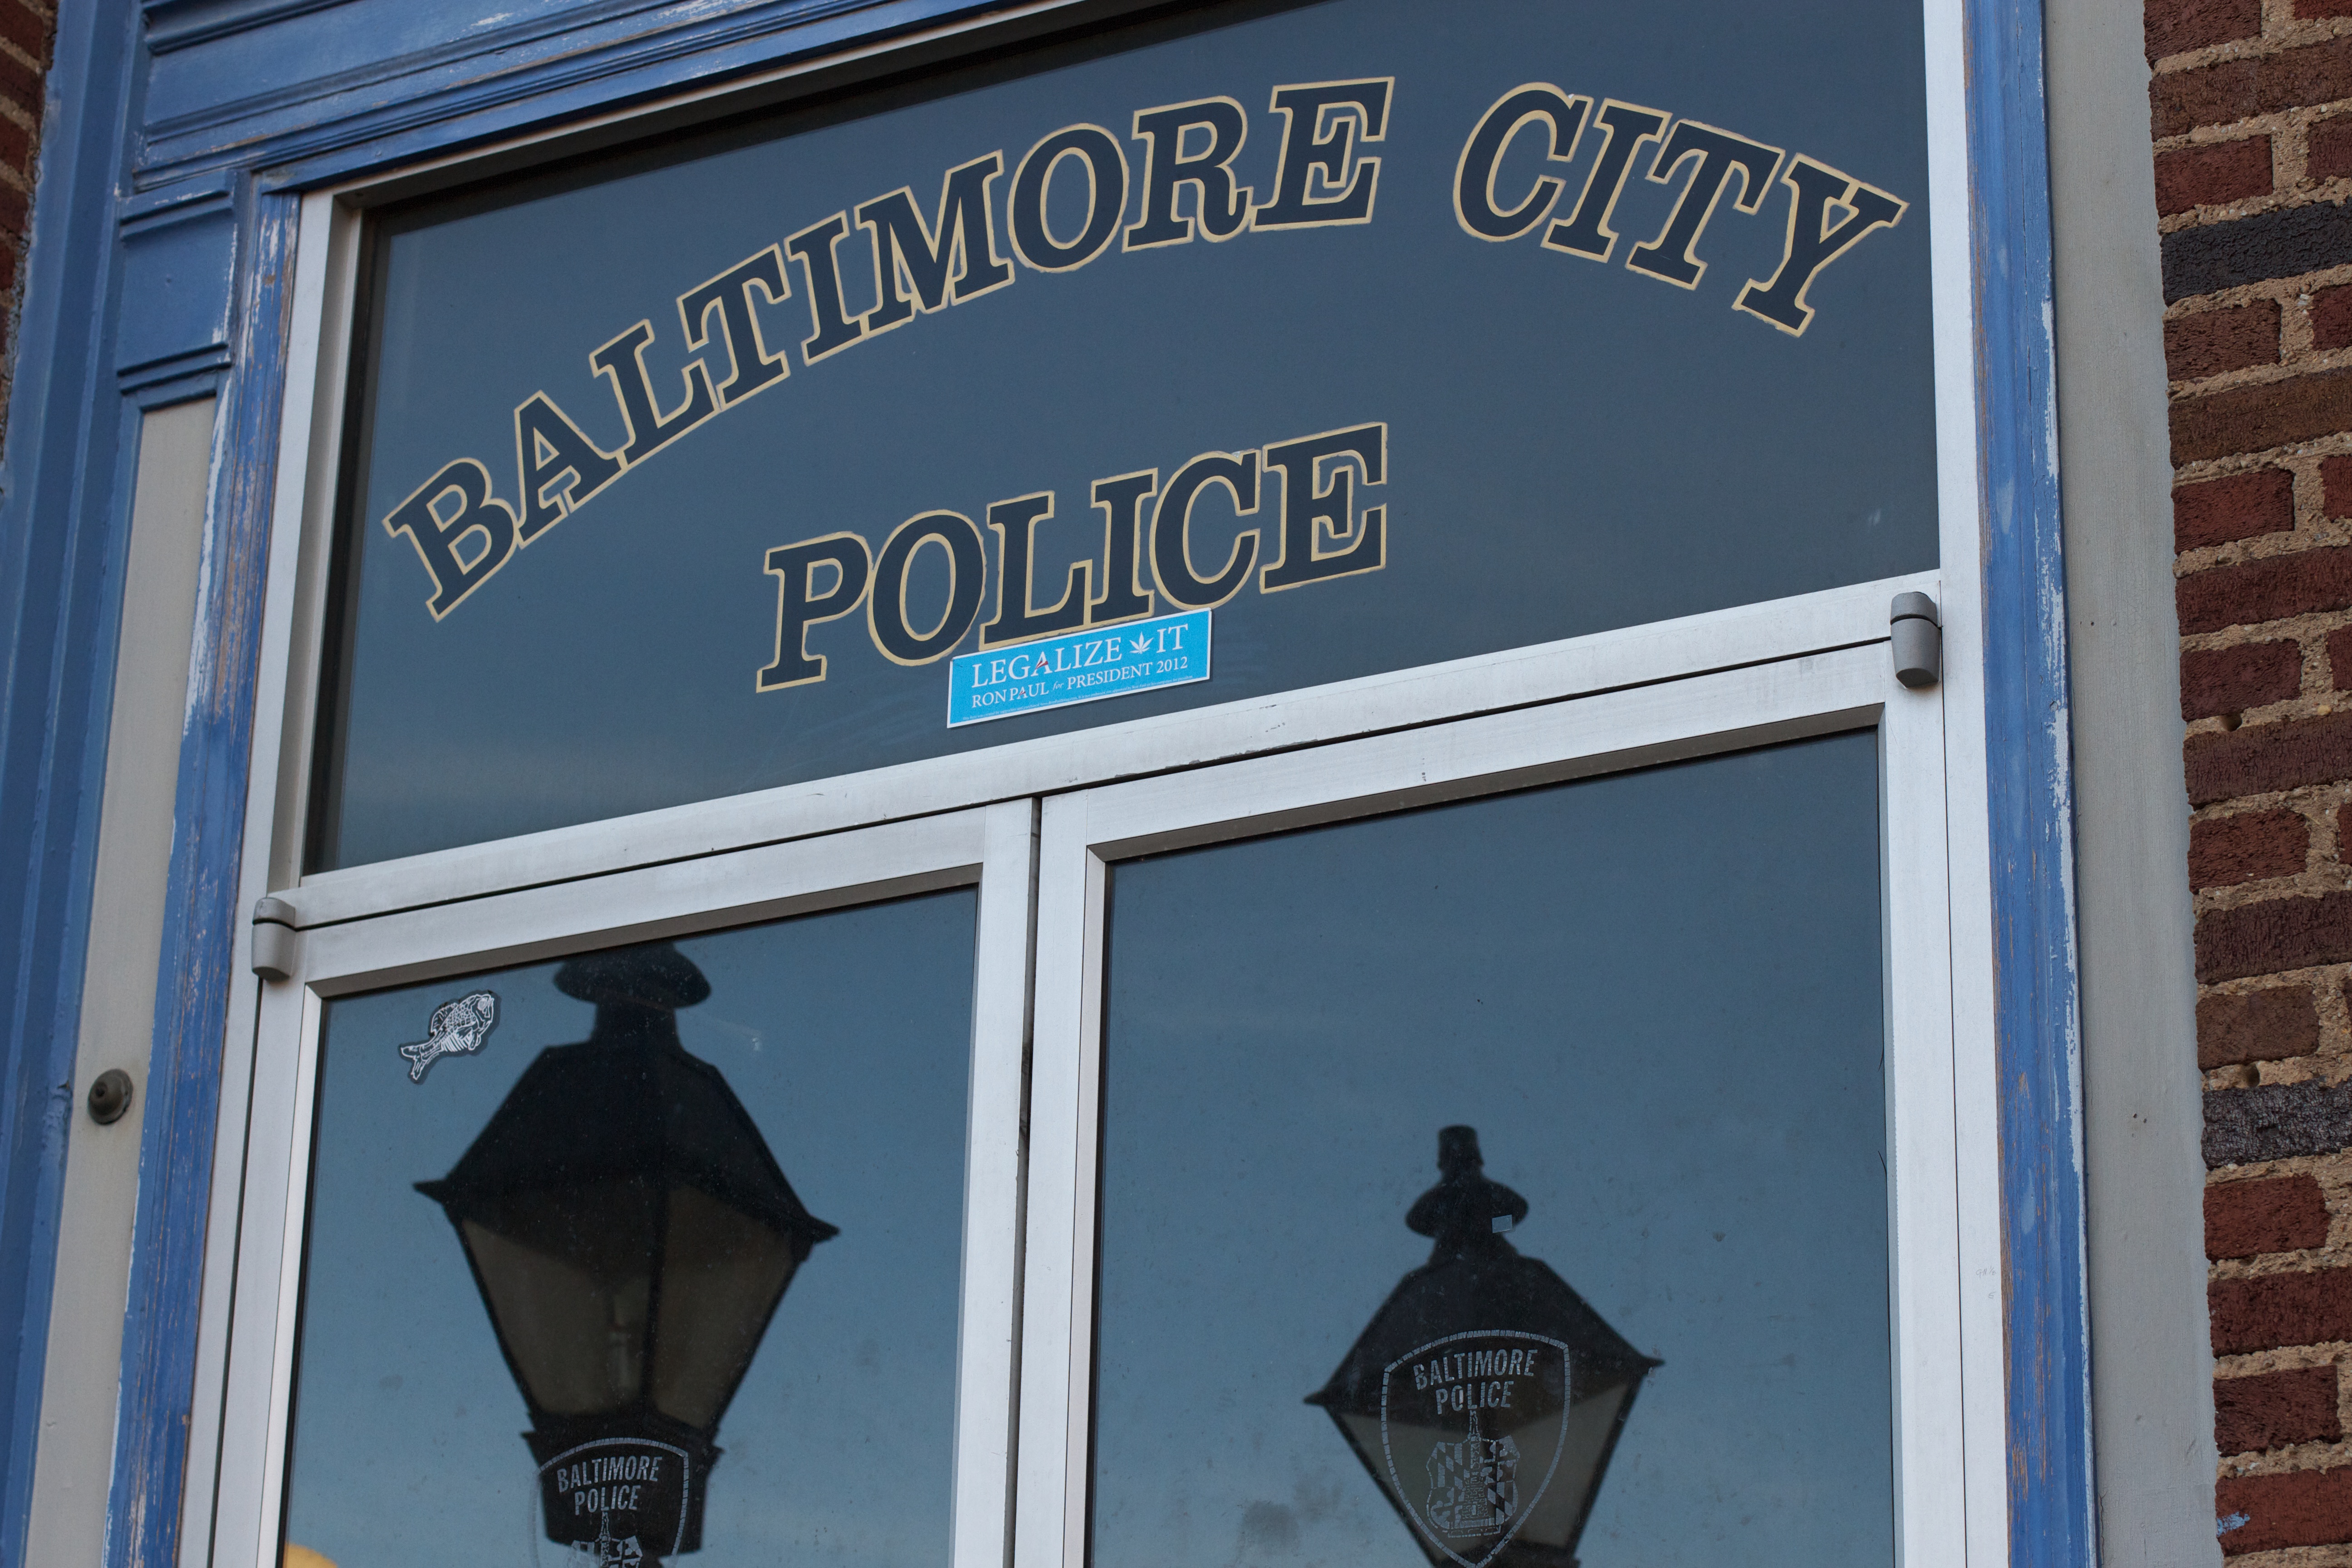
window, sign, facade, blue, street sign, signage